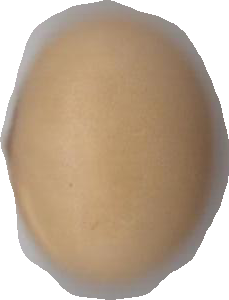
Variety: Anjasmoro